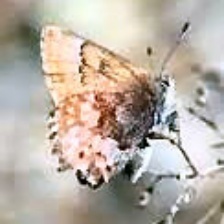
Species: EASTERN PINE ELFIN